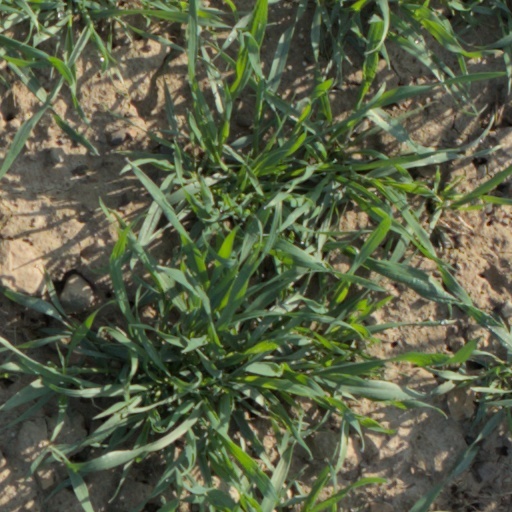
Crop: wheat